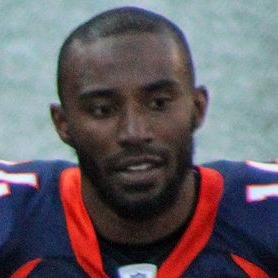
Age: 24